Jan Claudius de Cock

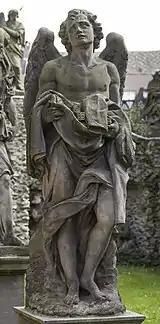
"Angel with the robe of Christ and dice", Calvary, Antwerp

De Cock also made a set of four sculpture groups representing the four continents (Princeton University Art Museum). The set once were in the collection of the American statesman Elias Boudinot IV (1740–1821). The continents are personified by women shown with bear attributes characterizing each continent and its peoples. Europe features a domed temple, papal crown, books, arms and armor, grains, flowers and a horse. These symbolized Europe's religious, cultural and military achievements and its abundant resources, which in the European ideology of that time was deemed to reflect the Christian God's favor. Another allegorical group is the "Allegory of War and Peace" (Stedelijk Museum Breda), a terracotta sculpture, which was possibly created at the time of the peace talks in the War of the Spanish Succession held in 1710 in Geertruidenberg. An example of the work he did for the Princes of Orange in the Dutch Republic are the bas reliefs with the mythological scenes of "Alpheius and Arethusa" and "Apollo en Daphne", both signed and dated 1707. They are located in the house at the Korte Vijverberg 3, The Hague, where the Dutch cabinet holds its meetings. These companion pieces depict scenes of mythological lovers taken from Ovid's "Metamorphoses".